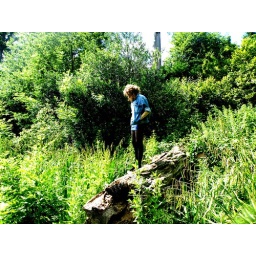
girl in green